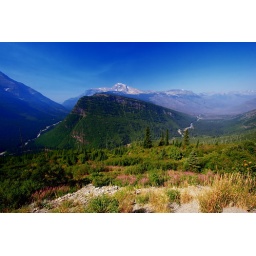
The Sun road started down by the river